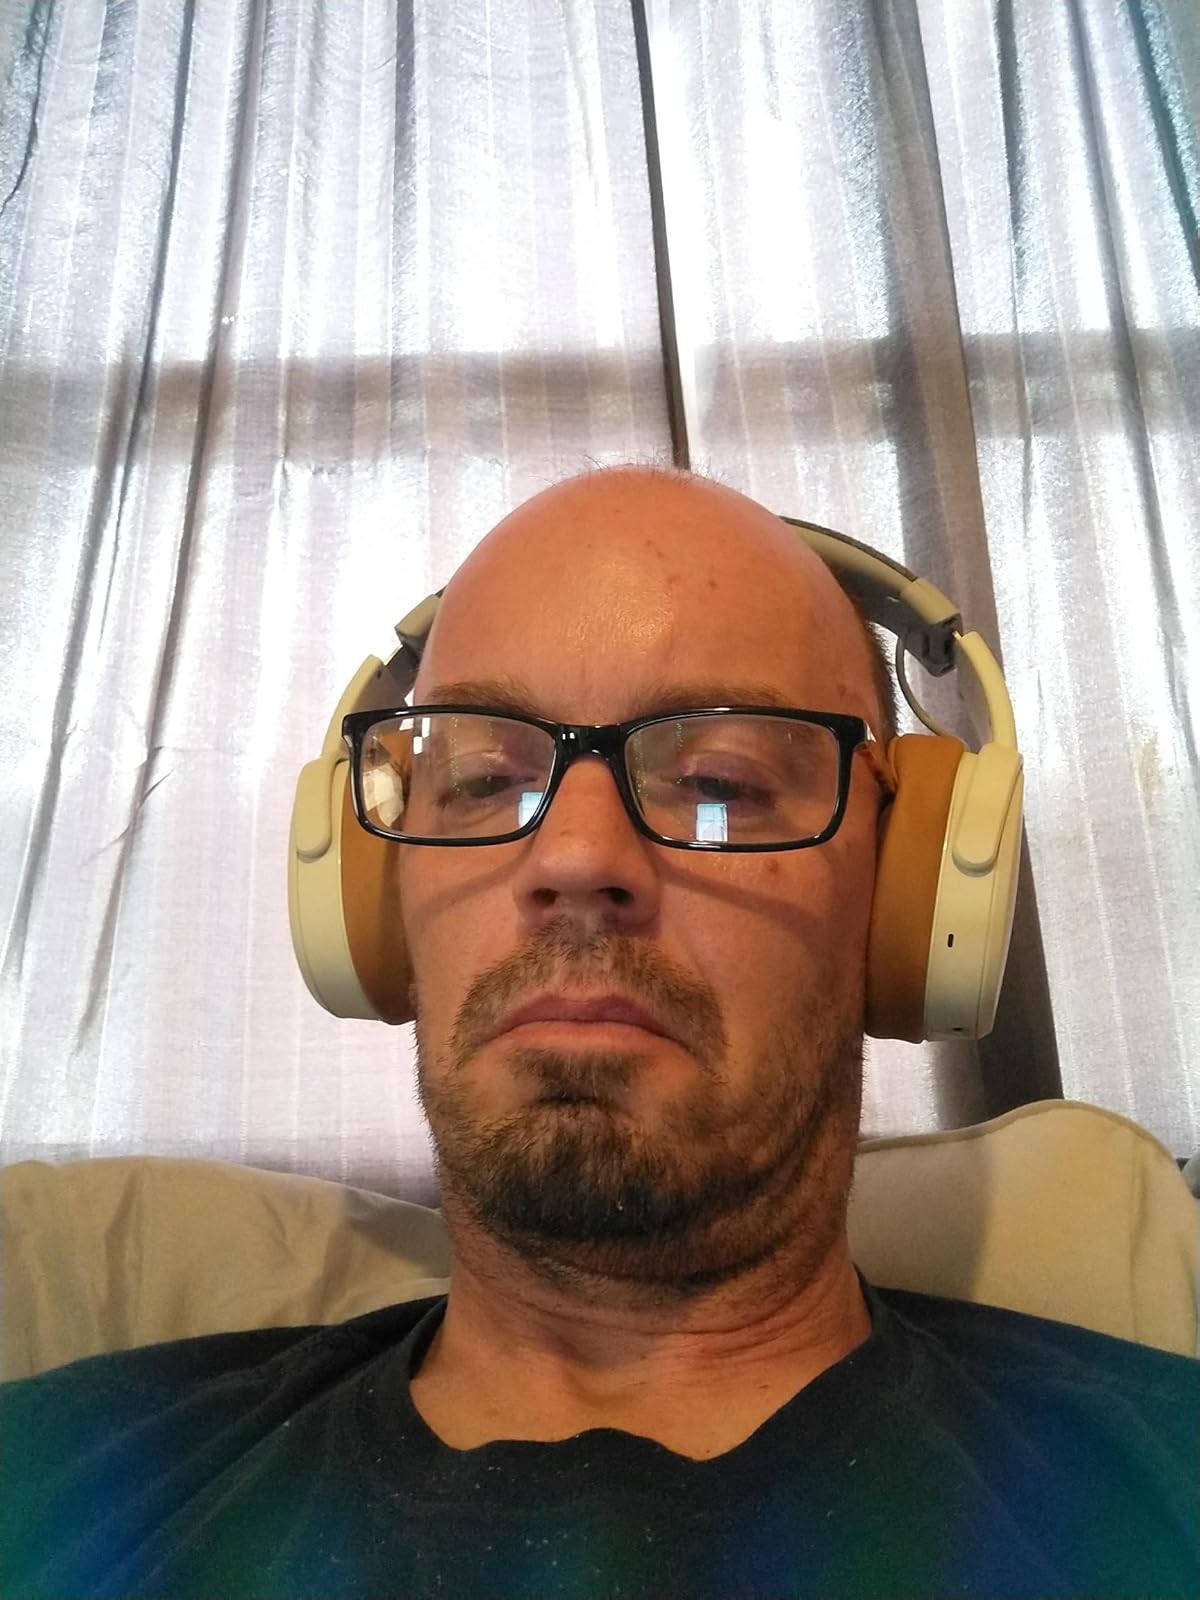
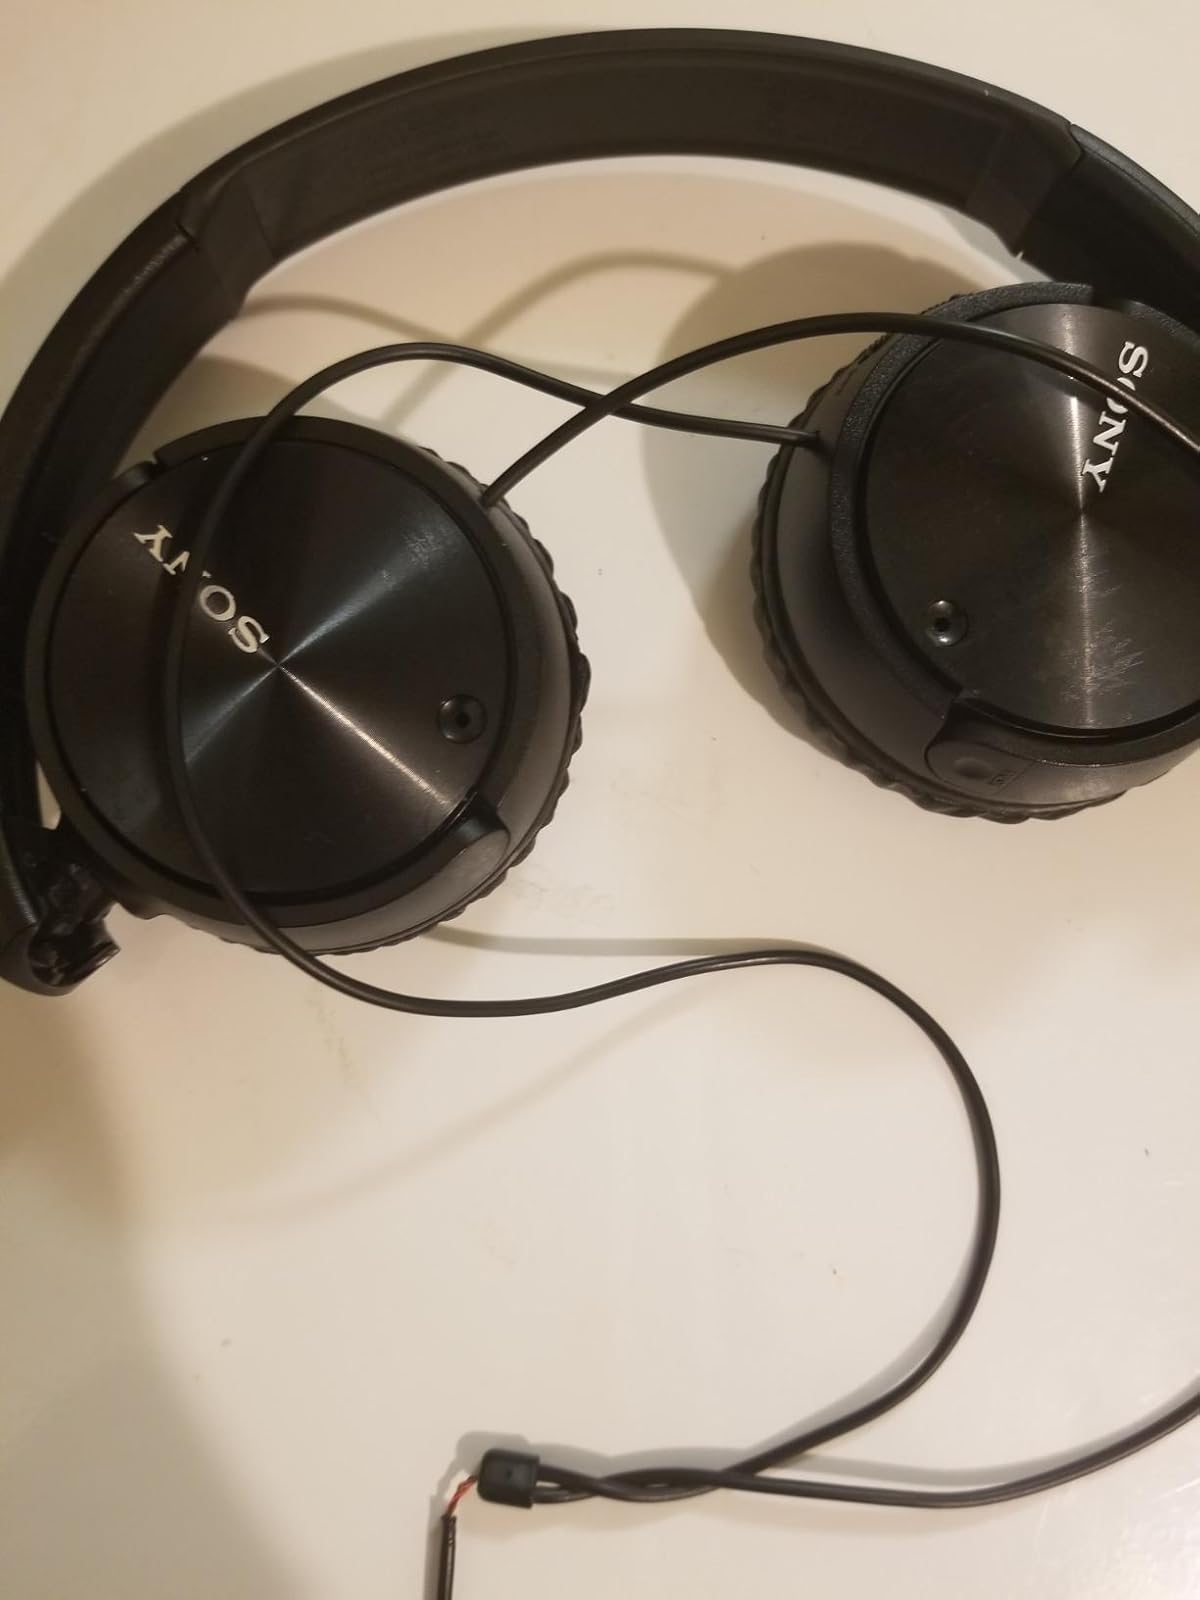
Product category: headphones
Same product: no